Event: Nepal Earthquake
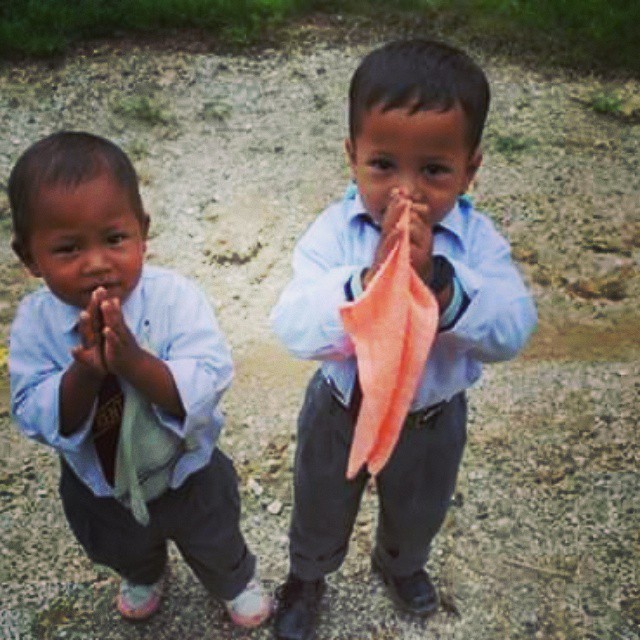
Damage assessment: no_damage